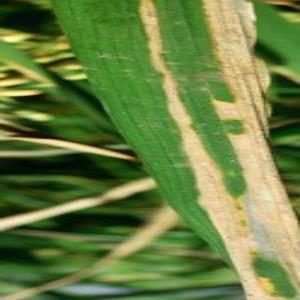
Disease: Bacterialblight